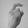
ASL letter: X